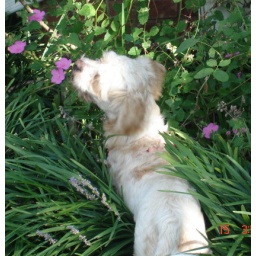
Jazzy in the flower bed 09-15-2k7